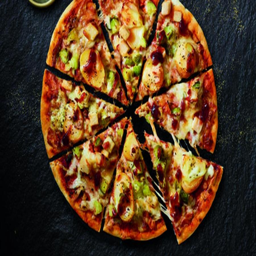
the pizza comes with all the trimmings